Institution of Lighting Professionals

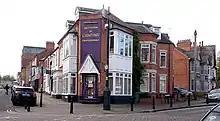
The ILP's office in Rugby.

The Institution of Lighting Professionals (ILP) is a United Kingdom and Ireland professional engineering institution founded in 1924 as the "Association of Public Lighting Engineers", later known as the "Institution of Lighting Engineers", and taking its present name in 2010. It is licensed by the Engineering Council to assess candidates for inclusion on its Register of professional Engineers. The Institution's address is Regent House, Regent Place, Rugby, Warwickshire, CV21 2PN.